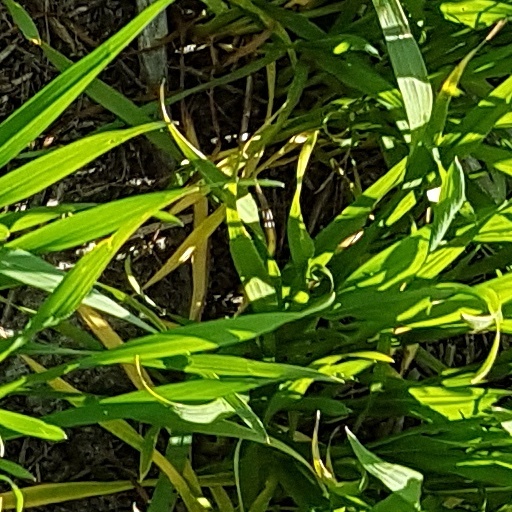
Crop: wheat